Wolverhampton

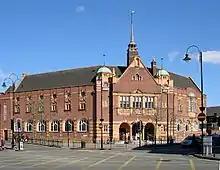
Wolverhampton Central Library

The former High Level station, now simply known as Wolverhampton station, is today one of the principal stations on the West Coast Main Line. It has regular rail services to London Euston, Birmingham New Street and Manchester Piccadilly, as well as most other major cities in the UK. In addition to the long-distance services, there are many local services including those on the Cambrian Line into Wales, the Walsall to Wolverhampton Line to Walsall, the Wolverhampton to Shrewsbury Line to Telford and Shrewsbury; and the Rugby-Birmingham-Stafford Line to Stafford and Coventry.